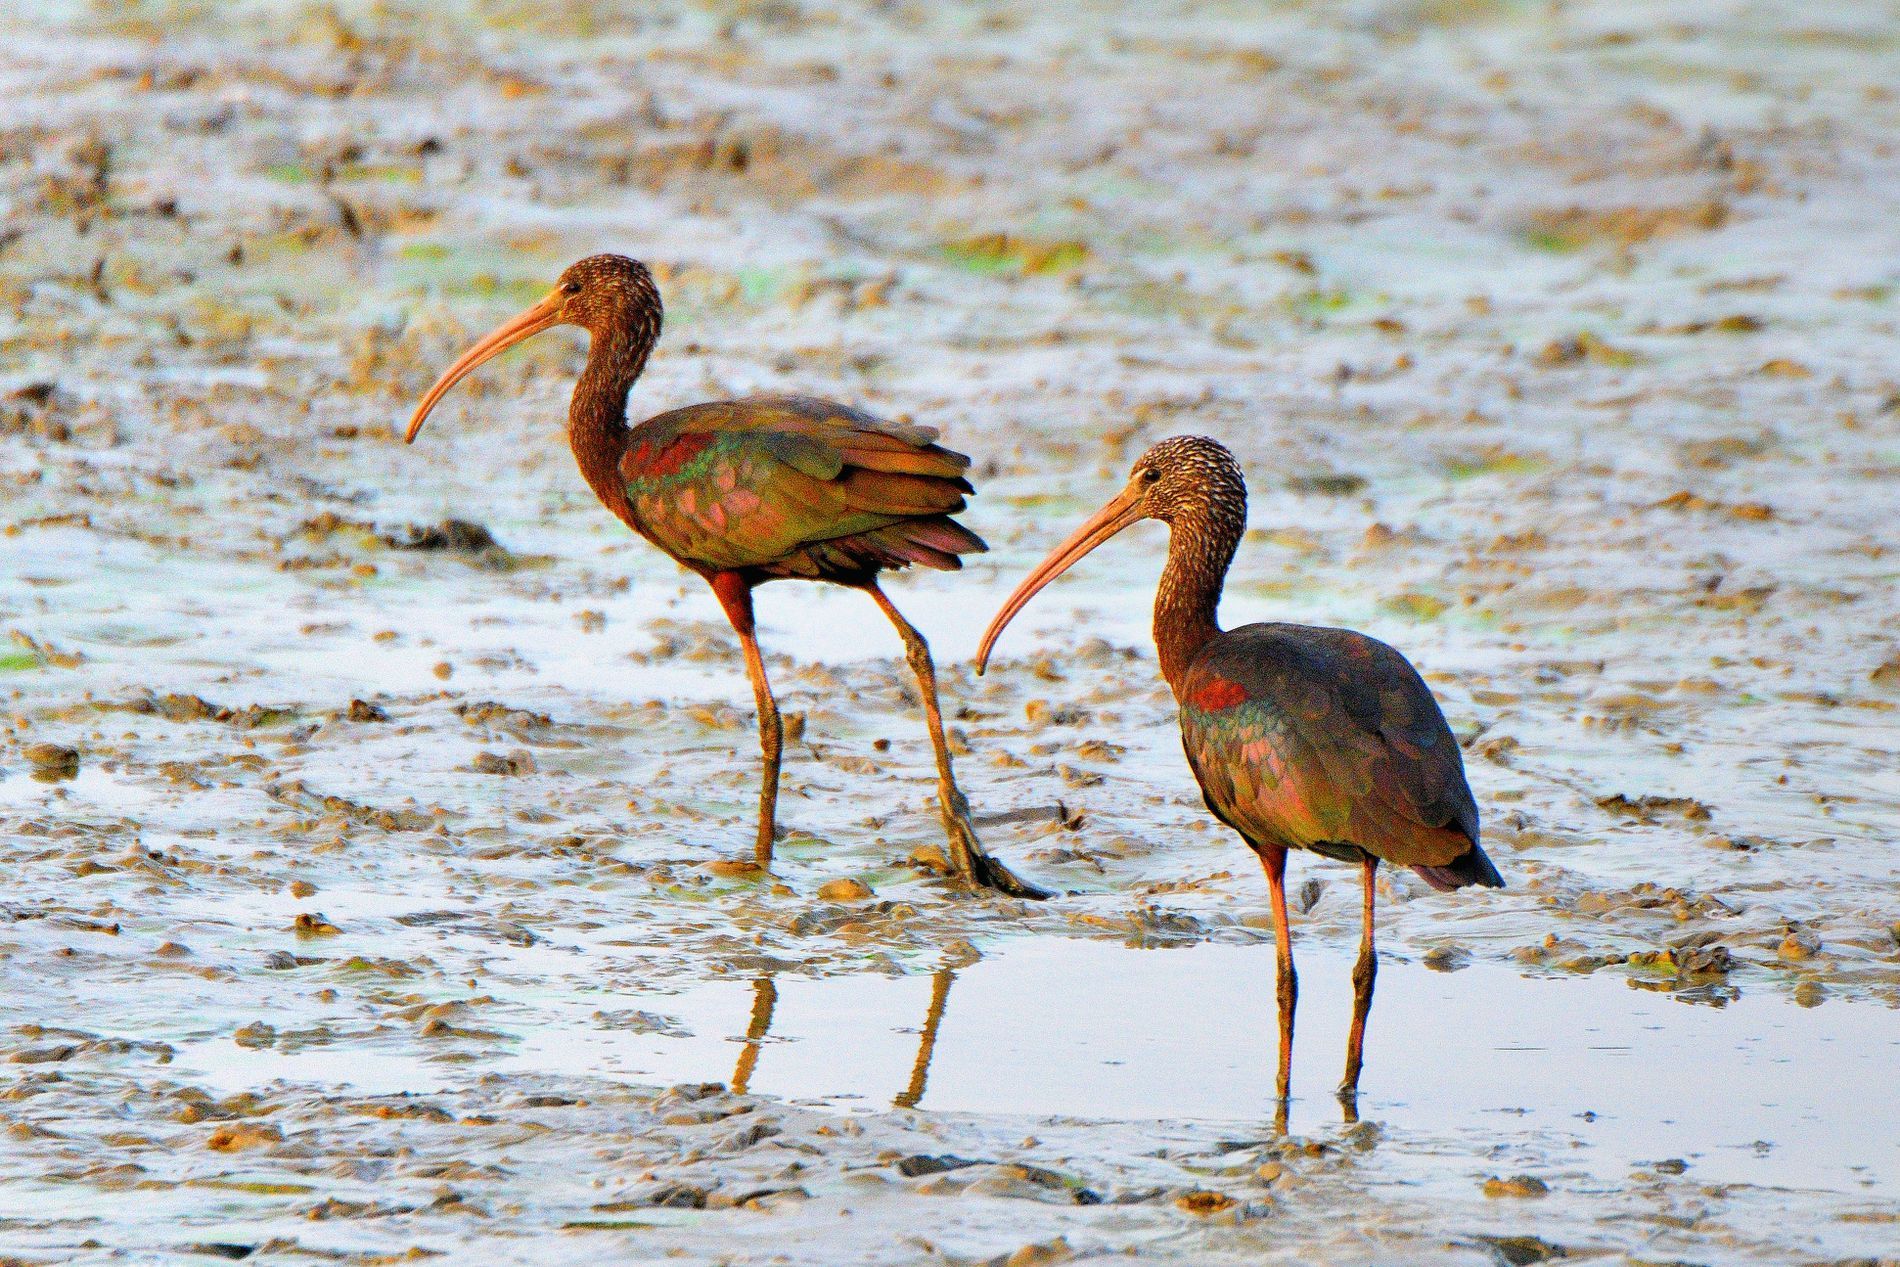
Two Glossy Ibises
The image shows two glossy ibises in a swamp. They are distinguished by their bronze and green feathers and long beaks. The swamp is damp and filled with mud.
Shot at eye-level. The image shows two glossy ibises in a swamp. They are distinguished by their bronze and green feathers and long beaks. The lighting is golden in the morning, casting a warm glow on their feathers. The swamp is filled with mud, giving the scene a naturalistic feel. The background adds depth to the scene.
Labels: Animal, Beak, Bird, Land, Nature, Outdoors, Stork, Waterfowl, Crane Bird, Water, Swamp, Heron, Egret, Flock, Glossy ibis, Glossy ibises
Camera: NIKON CORPORATION NIKON D850
Lens: 80-400mm f/4.5-5.6, AF-S Nikkor 80-400mm f/4.5-5.6G ED VR
Aperture: F5.6
Exposure: 1/1000 sec
ISO: 2000
Focal length: 400.0 mm